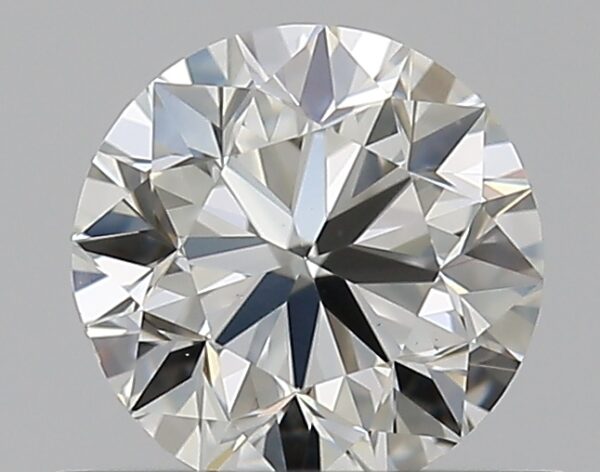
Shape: round
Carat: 0.5
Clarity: VS1
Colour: J
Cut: GD
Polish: EX
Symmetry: VG
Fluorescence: F
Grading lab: GIA
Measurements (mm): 4.86 x 4.93 x 3.19